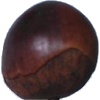
Label: Chestnut 1